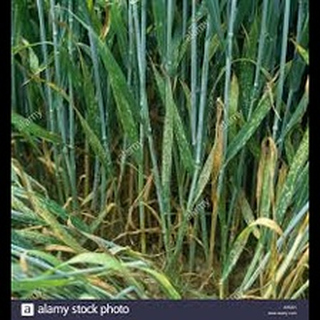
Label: wheat_mildew